Race the Train

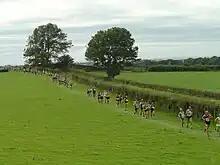
Part of the main pack chasing the train in 2008

The event was the idea of local dentist, Godfrey Worsey, and was first run in 1984 with around 48 runners. The following year, this had increased to 250 runners. In 2008, there were 822 runners in the main race; the winner completing the course in just over 1 hour 18 minutes, a course record.